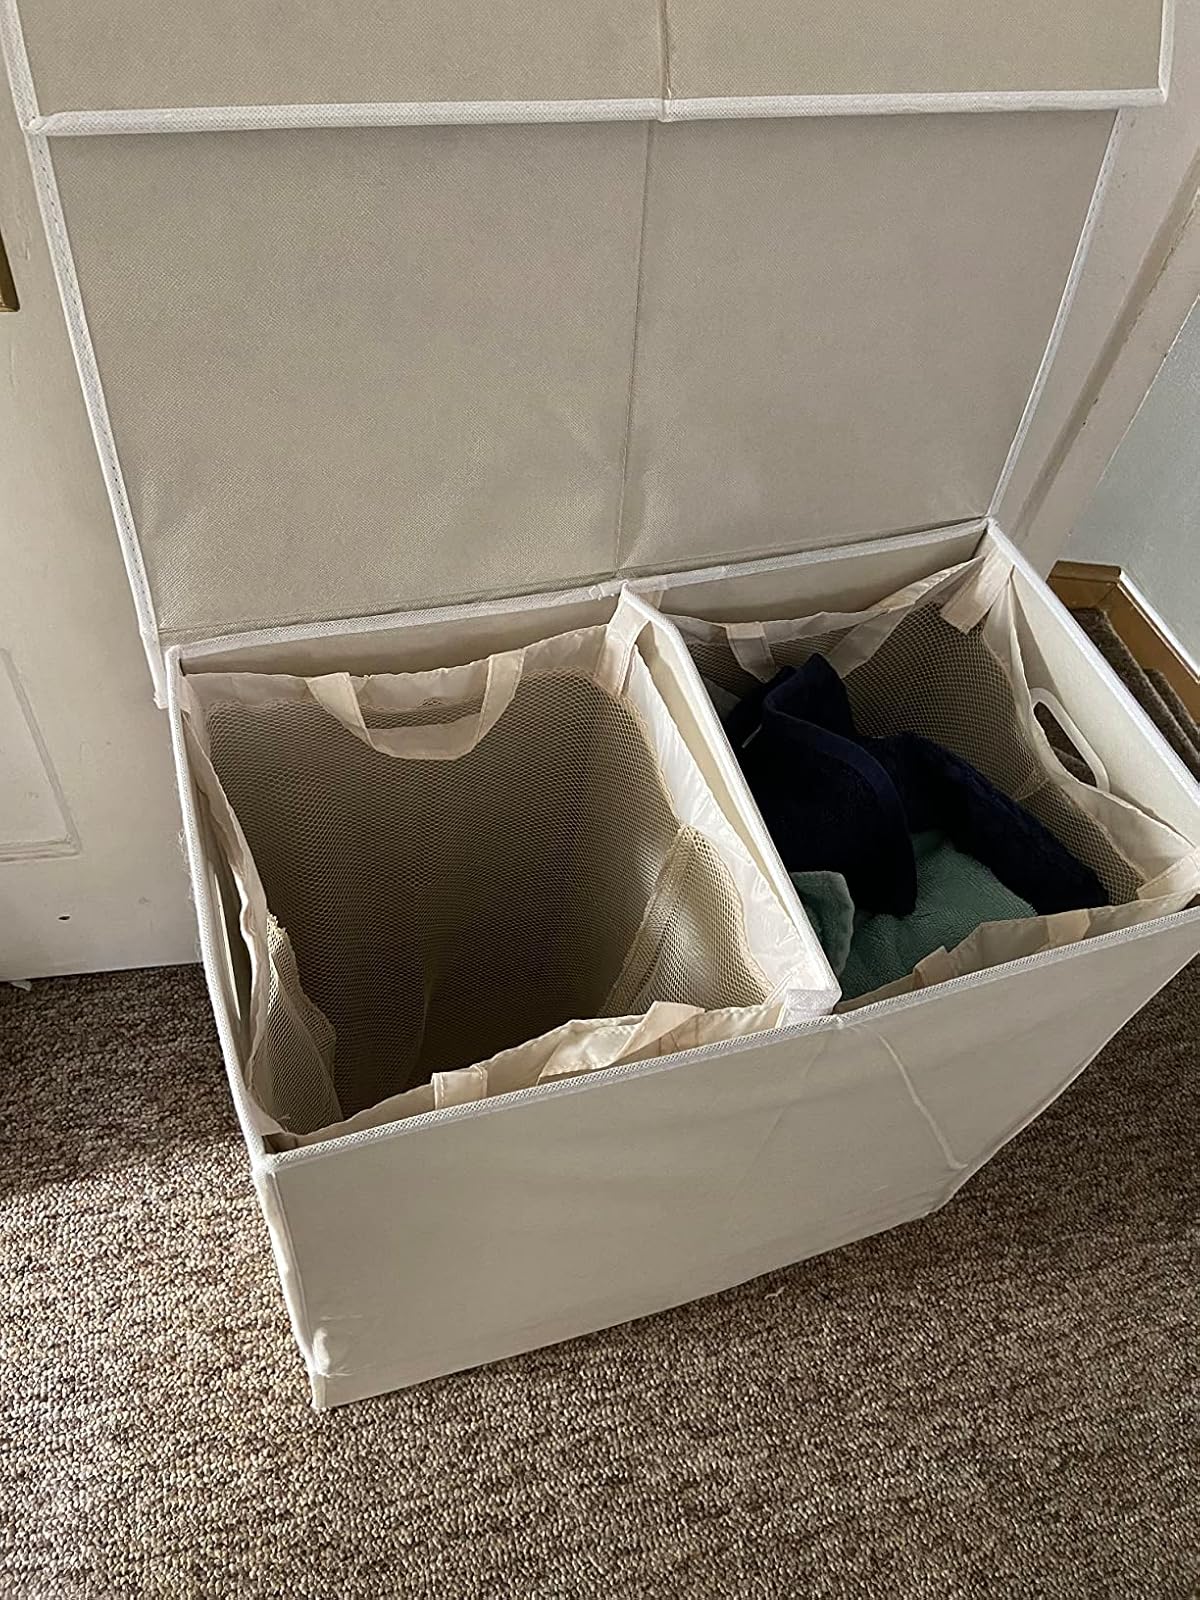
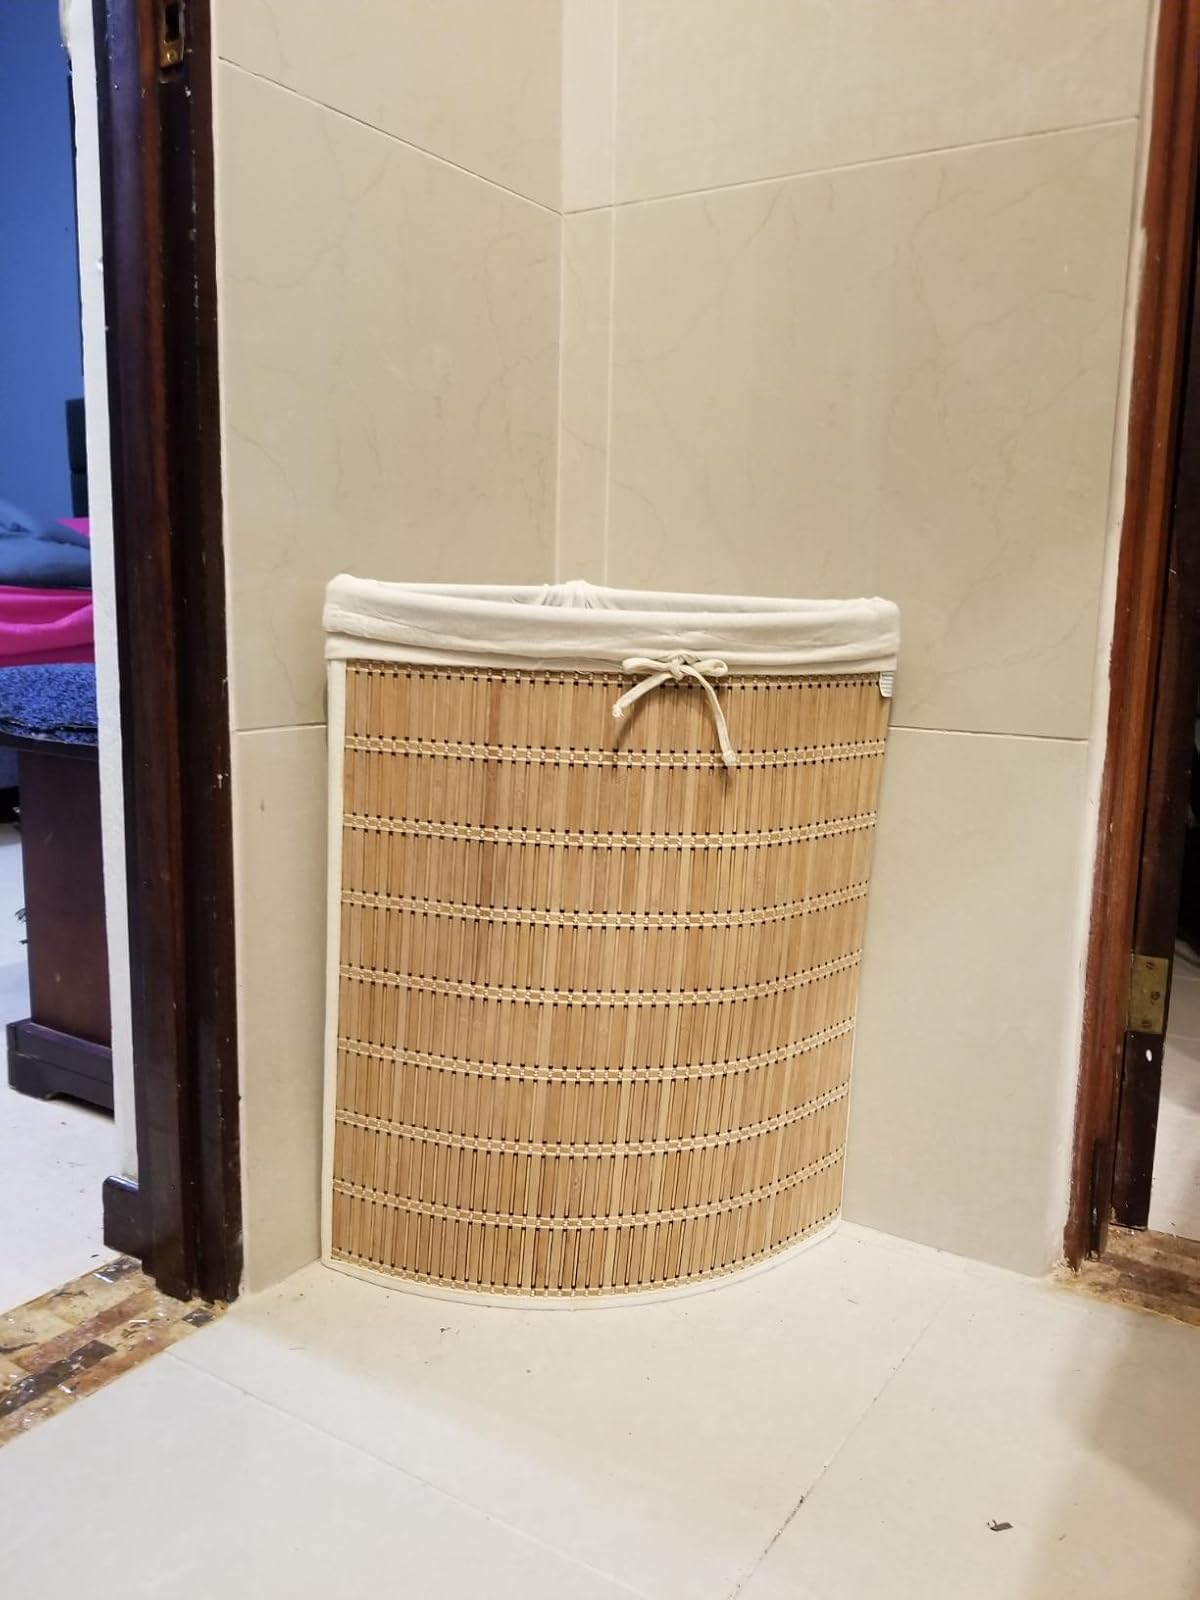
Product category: items_hamper
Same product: no